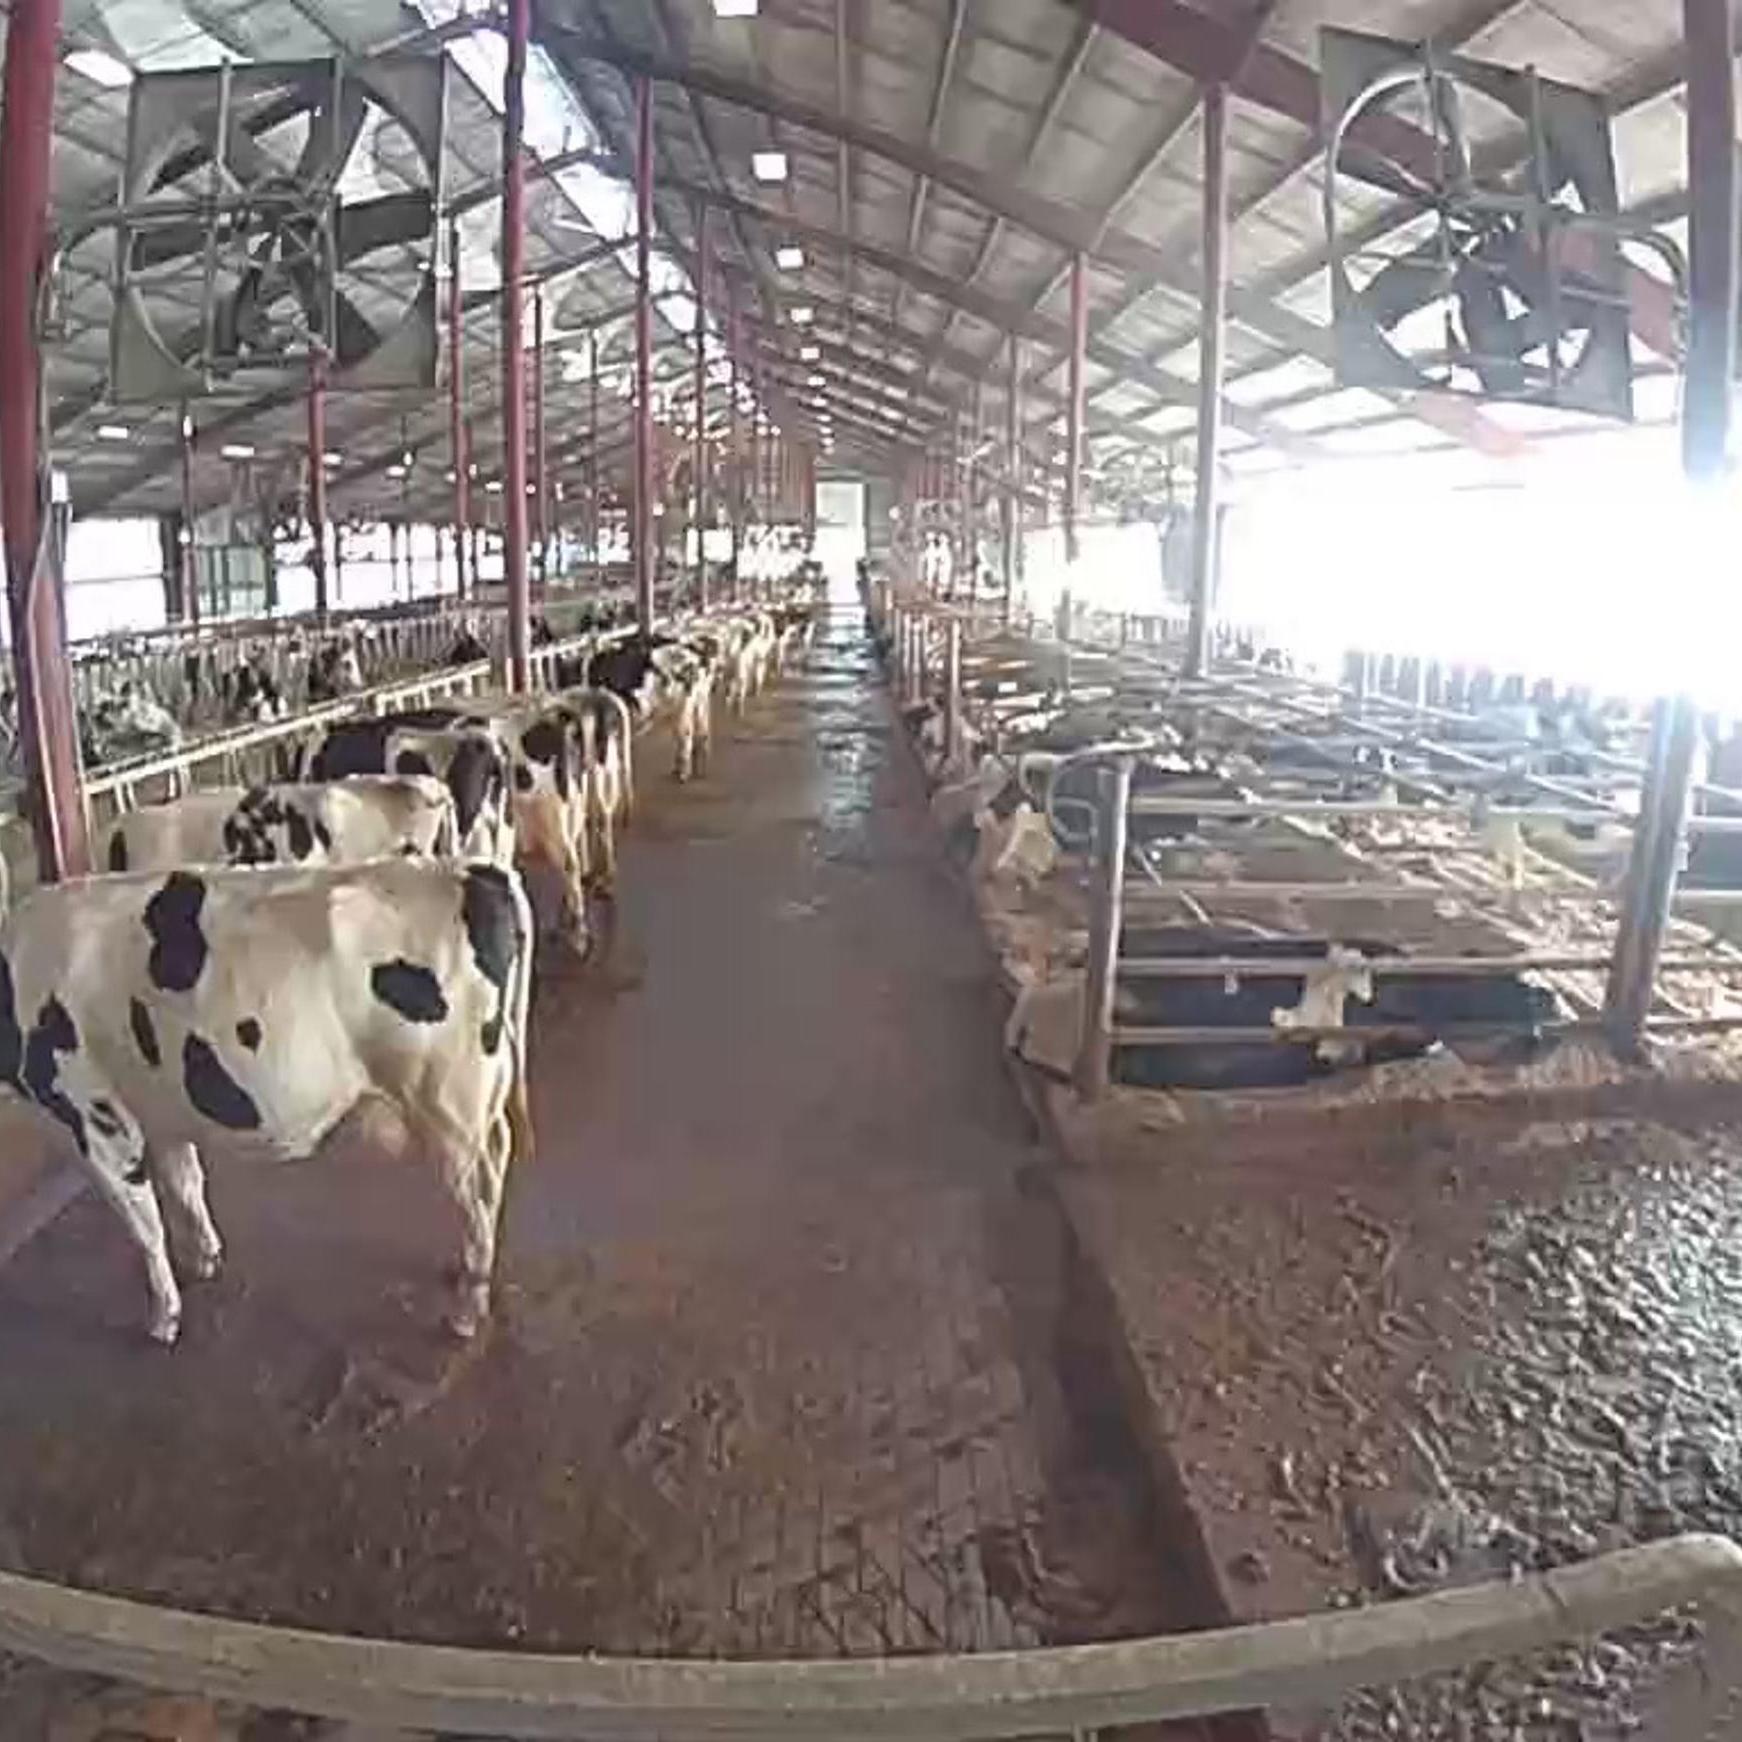
Number of cows: 7